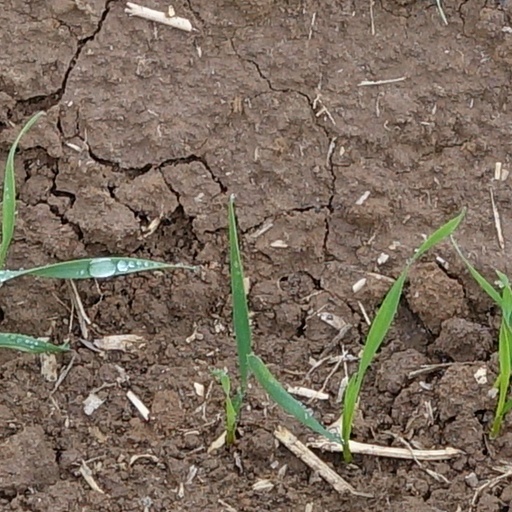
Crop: wheat